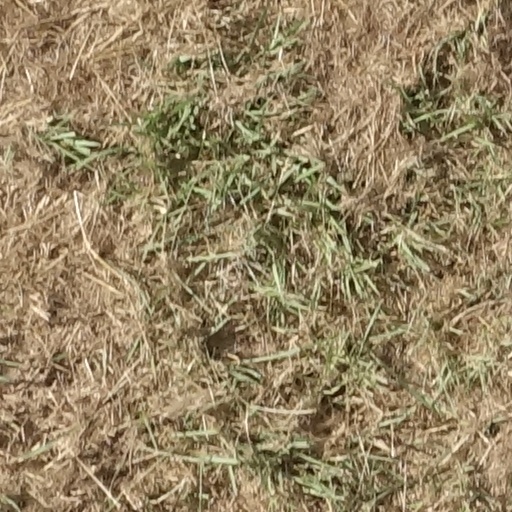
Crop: sorghum